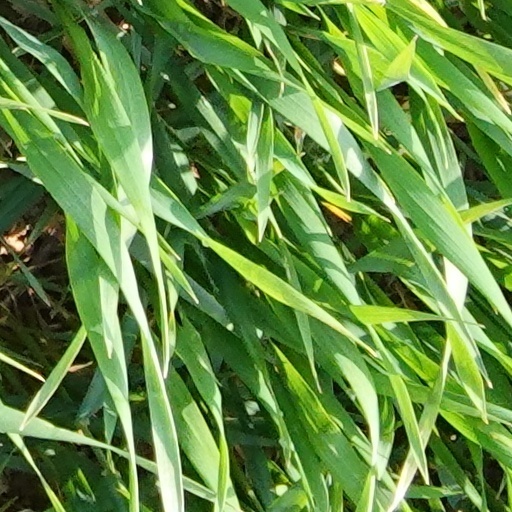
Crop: wheat